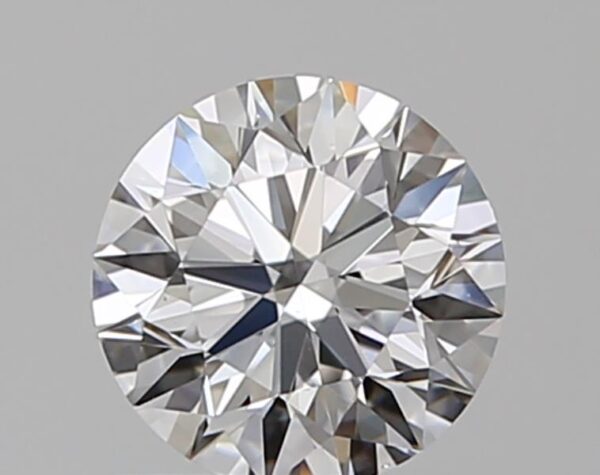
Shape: round
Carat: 0.65
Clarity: VS1
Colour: F
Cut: EX
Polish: EX
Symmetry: EX
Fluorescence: N
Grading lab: GIA
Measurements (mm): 5.52 x 5.55 x 3.45